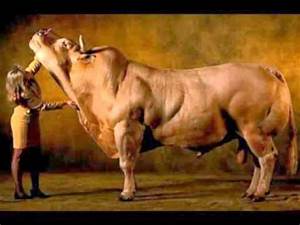
Label: cow